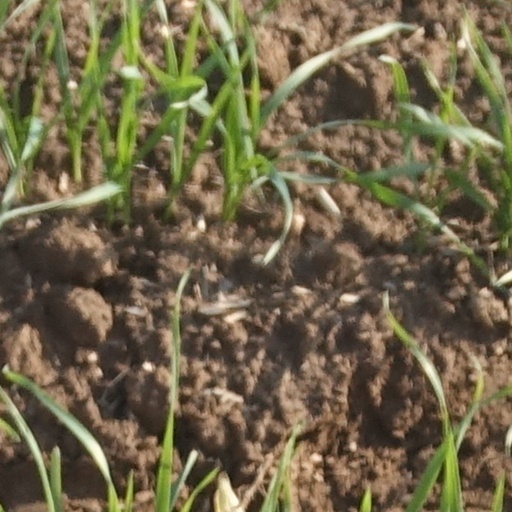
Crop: wheat